Barakat Foundation

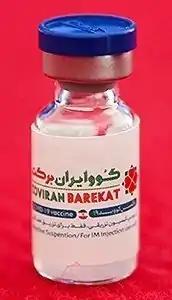
COVIran Barakat (vaccine)

COVIran Barekat, the first COVID-19 vaccine produced by Iranian researchers has been produced by Shifa-Pharmed Company (a subsidiary of Barakat Pharmaceutical Group). The human-injection of the first phase of clinical studies of the Iranian corona vaccine on December 29, 2020; The first phase of human testing of the vaccine began with the injection for 56 volunteers. The second group of the volunteers was also injected with the vaccine. According to the head of the vaccine production team at the Setad, the results show that this vaccine also neutralizes the British mutated COVID-19 virus. The vaccine has passed the phase(s) 2 and 3 of clinical studies; and currently it has reached its final phase. The production line of 25 million doses per month of the vaccine was discharged on 26 April 2021.